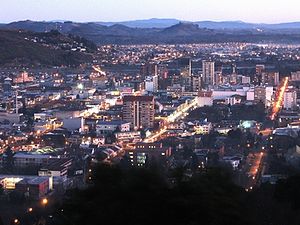
Temuco / Vigtige steder i Temuco
Temuco at night
"Temuco er hovedstad for regionen Araucanía og for provinsen Cautín i Chile. Byens navn stammer fra det oprindelige folks sprog, mapudungun, og det betyder ""temu vand"". Temu er navnet på et træ, som bliver brugt af mapuchefolket som medicin. Byen ligger 670 km syd for Santiago, og på grund af beliggenheden i et større søområde med mange attraktioner, bruges den som udgangspunkt for mange turistudflugter.